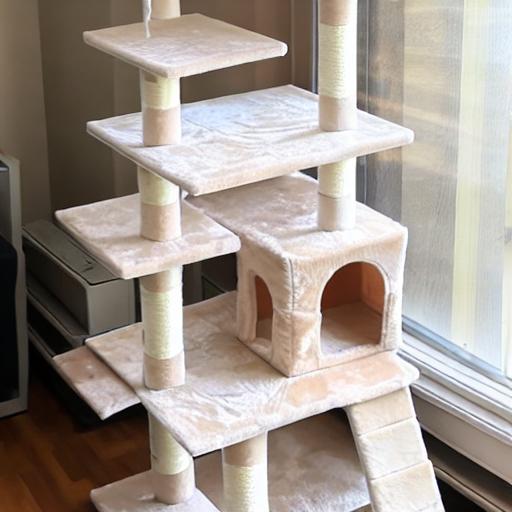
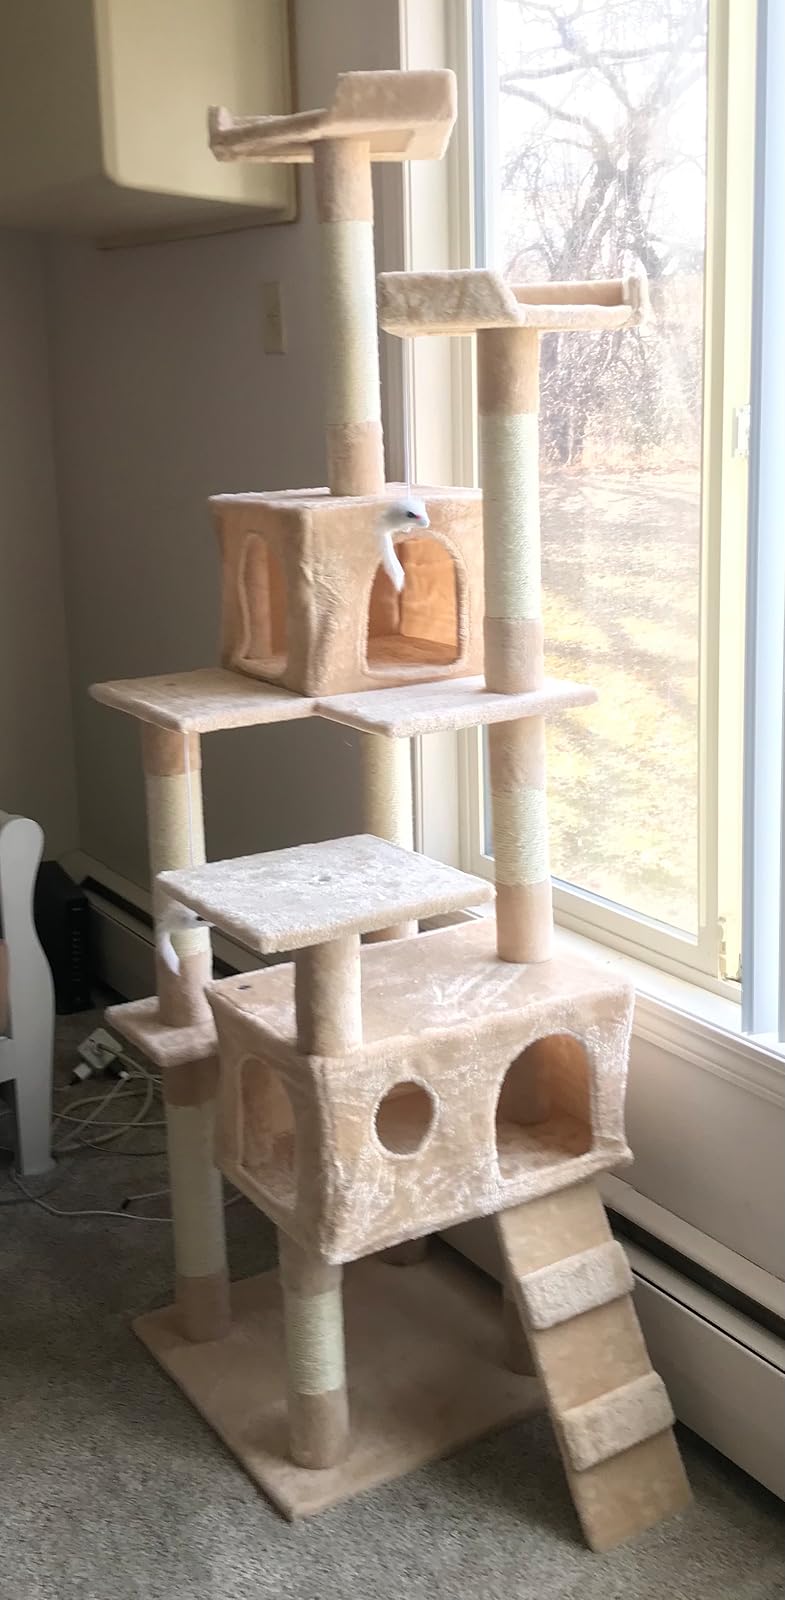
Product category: items_cat tree
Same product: no